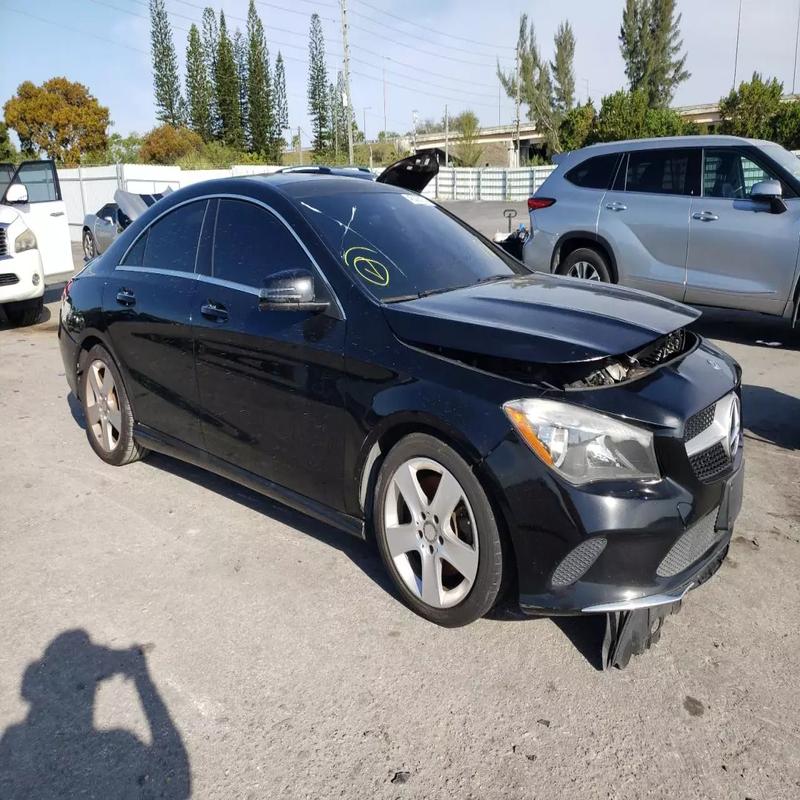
Aucun dommage détecté.
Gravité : aucun